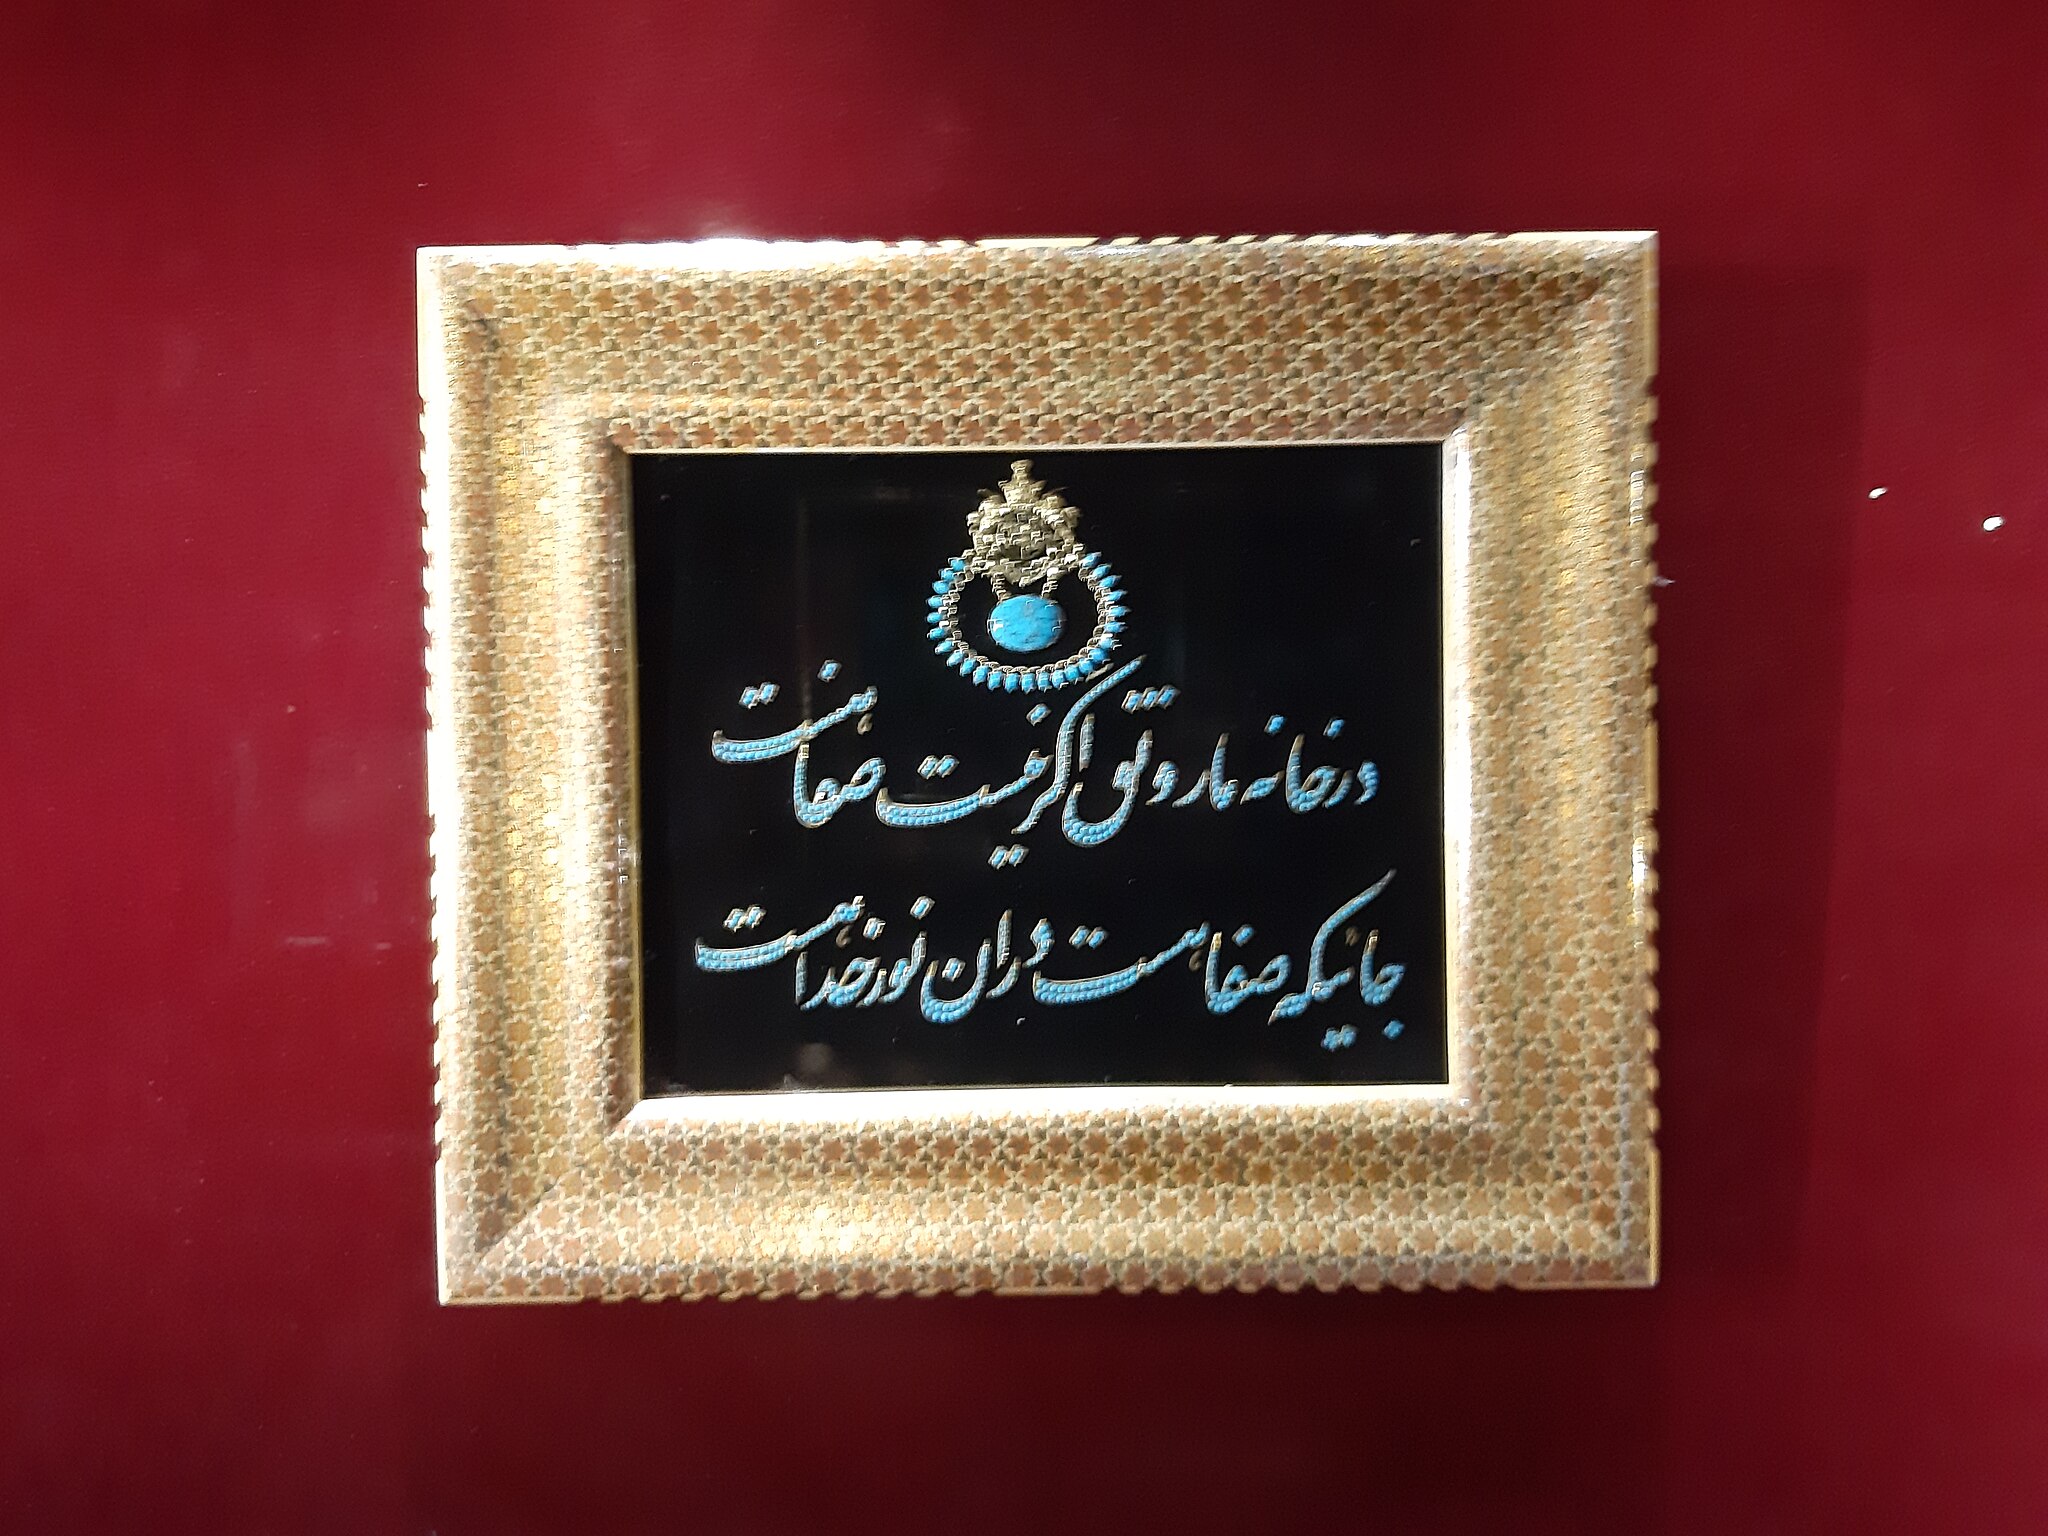
Title: Dafineh Museum 146
Description: موزه دفینه
Date: 2021-03-28 16:15:50
Categories: 2500 year celebration of the Persian Empire, Dafineh Museum, Self-published work, Photographs by Hossein Ronaghi